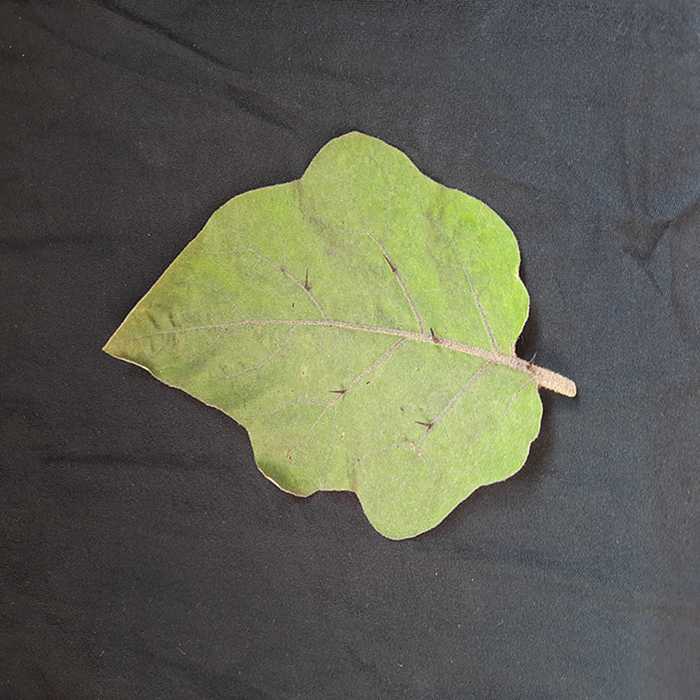
Plant: Eggplant
Label: Eggplant fresh leaf